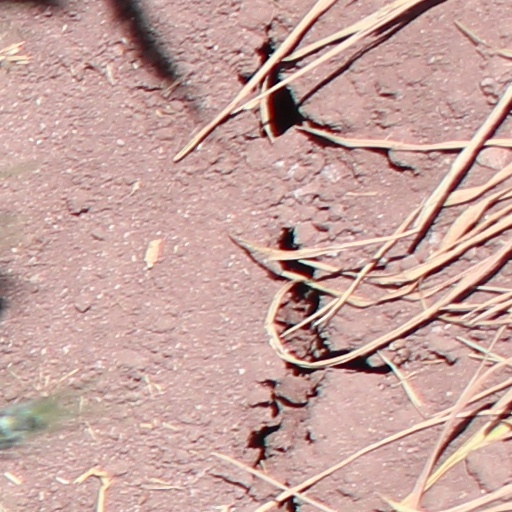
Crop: wheat